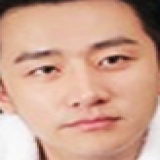
diễn viên Hoàng Hiên